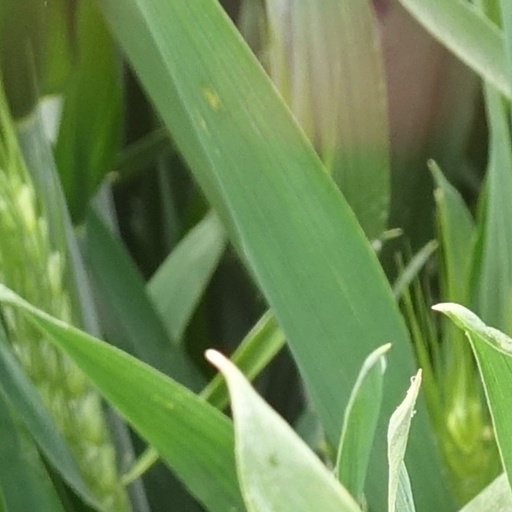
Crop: wheat